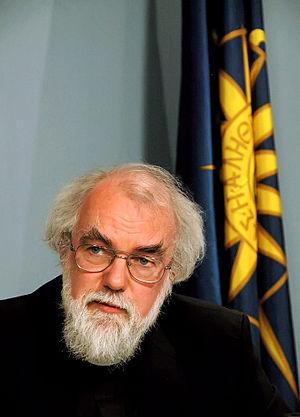
Rowan Douglas Williams, né à Swansea, au Pays de Galles, le 14 juin 1950, est un universitaire, un théologien et un ecclésiastique anglican de nationalité britannique. Il a été créé pair à vie en tant que baron Williams d'Oystermouth, en 2013.